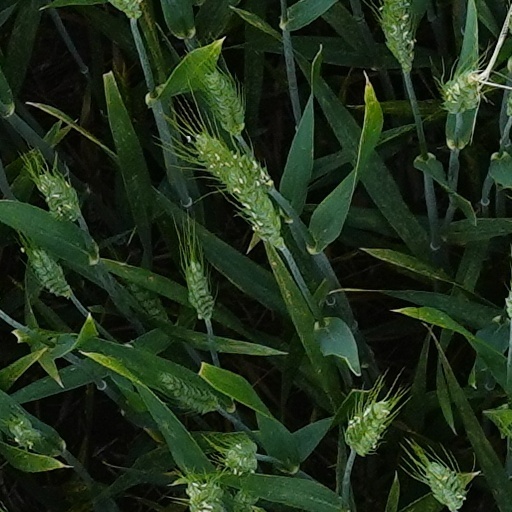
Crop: wheat